Battle of Lioma

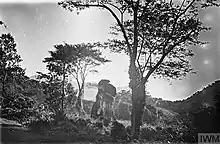
Dense bush such as seen here greatly hindered visibility at Lioma and concealed enemies, thus making it necessary for the 1/1st KAR to set up vulnerable outposts and sent out scouts in order to prevent the Schutztruppe from surprising them.

By 1918, the once strong Schutztruppe, which had successfully resisted the allies for four years, was much depleted and exhausted. Of its peak strength of around 15,000 soldiers in 1916 just about 1,600 were left. Many African as well as European soldiers had deserted or surrendered as the allies overran their home areas in German East Africa, wages were no longer paid, and life in the army became harder and more brutal. Many of the soldiers also became unfit for combat due to the extreme food shortages and disease under which the Schutztruppe suffered. Driven from their territory and unable to regularly recruit or train new soldiers, manpower shortages among the common soldiers were severe, while officers and NCOs became irreplaceable. This was particularly problematic because the Schutztruppe's ability to continue to function as coherent, effective fighting force largely rested upon its experienced and capable leadership.